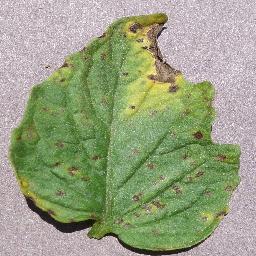
Label: Tomato___Septoria_leaf_spot